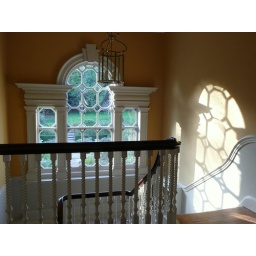
Fantastic landing and window in the house we were staying in.